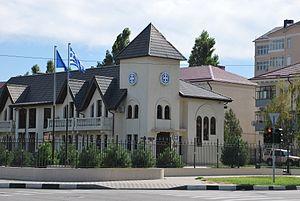
Cette liste comprend les représentations diplomatiques de la Grèce, à l'exclusion des consulats honoraires. La Grèce a une présence diplomatique mondiale étendue.
Ceci est une liste des représentations diplomatiques en Russie. En tant que plus grand pays du monde, membre permanent du Conseil de sécurité des Nations Unies, puissance régionale en Europe et en Asie et principal État successeur de l'Union soviétique, la Fédération de Russie accueille une importante communauté diplomatique dans sa capitale, Moscou. Moscou abrite 148 ambassades, de nombreux pays ont également des consulats généraux et des consulats dans tout le pays.